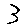
Label: 3